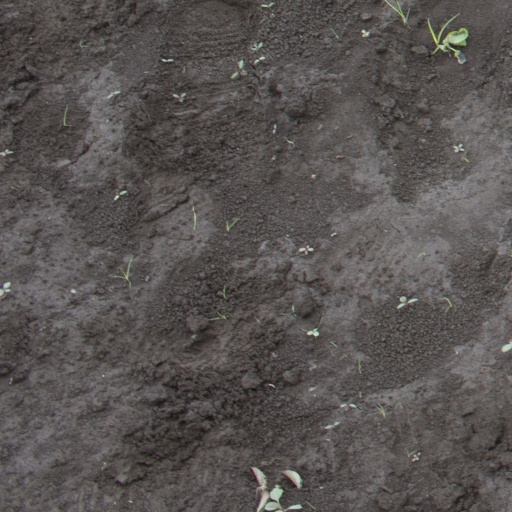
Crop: soybean